Kumi Odori

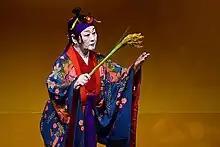

is a form of narrative traditional Ryūkyūan dance. "Kumi odori" or "Kumi wudui" means "combination dance" or "ensemble dance".